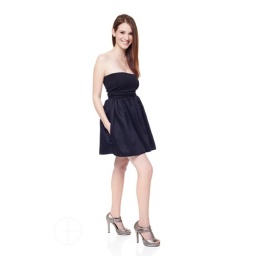
Isolated studio shot of a female model in a black strapless dress with pockets by Malissa Long Wearables.